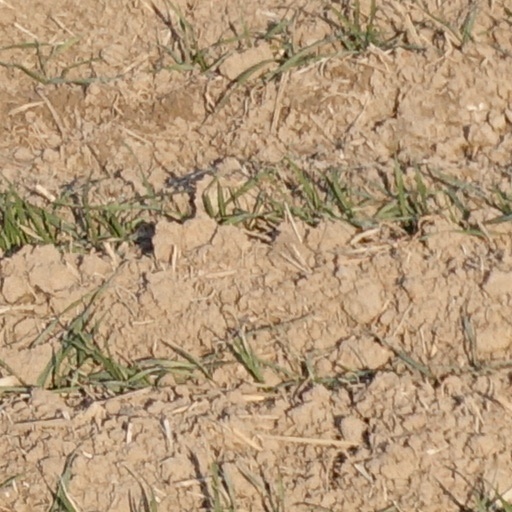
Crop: wheat